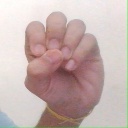
अक्षर: उ